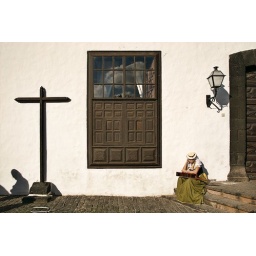
a girl having a siesta in Teguise, Lanzarote, during the week end market